RAF Ludford Magna

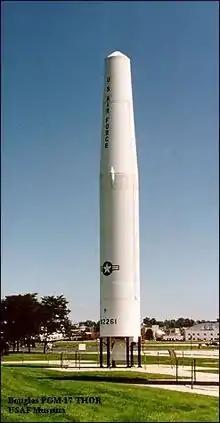
PGM-17 Thor missile

The first operation was on the night of 21 June 1943, with a raid on Krefeld in North Rhine-Westphalia, with the first of many Lancasters (ED650) from the base not to return home, crashing near Mönchengladbach. During the war a total of 113 Avro Lancasters from the base failed to return, the highest number from any single squadron.